Teatro Regio (Turin)

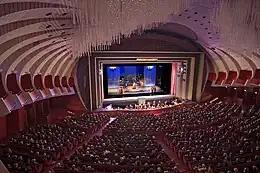
The theatre in 2005

Following the fire, a national competition was launched to find an architect. However, with the war and the overall financial situation, the foundation stone was not laid until 25 September 1963. Even then, work did not start until September 1967 under architect Carlo Mollino.